30 Rockefeller Plaza

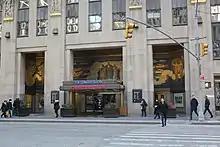
1230 Avenue of the Americas entrance

1230 Avenue of the Americas, the annex building to 30 Rockefeller Plaza, contains a marquee and two works of art on its exterior. The recessed entrance portal is filled with a mosaic mural, "Intelligence Awakening Mankind" by Barry Faulkner. The portal is topped by four limestone panels by Gaston Lachaise, each of which signifies an aspect of civilization as it related to the original Radio City complex. The two panels on either side of the entrance are entitled "The Conquest of Space" and "Gifts of Earth to Mankind"; these respectively depict aspiration and life, two qualities that Lachaise believed were most important to humanity. The two panels in the center are known as "Genius Seizing the Light of the Sun" (also known as "Invention Seizing the Light of the Sun") and "The Spirit of Progress". The panels are placed at the third story because, at the time of the building's construction, they could be seen from the elevated rail line above Sixth Avenue.